Megha Gupta

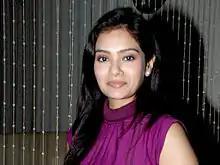
Gupta in 2012

Gupta has appeared in television serials such as "Kkavyanjali", "Kumkum – Ek Pyara Sa Bandhan", "Mamta", "C.I.D.", "MTV Big F", and "Main Teri Parchhain Hoon". She entered "Nach Baliye 4" with Naman Shaw and was a runner-up. Gupta has also appeared in "Yeh Hai Aashiqui" and "Pyaar Tune Kya Kiya" in August 2014.